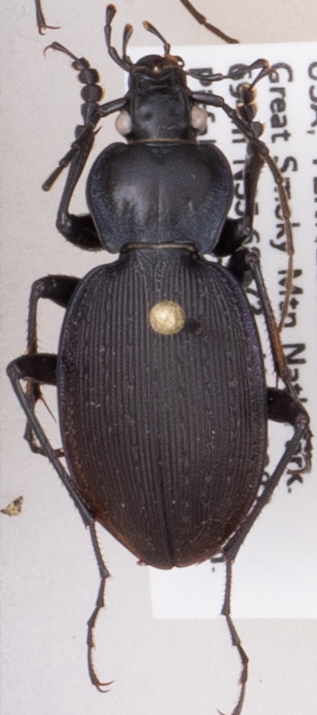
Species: Carabus goryi
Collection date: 2017-06-27
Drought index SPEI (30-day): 0.534
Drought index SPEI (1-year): -0.62
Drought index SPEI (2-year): -0.48